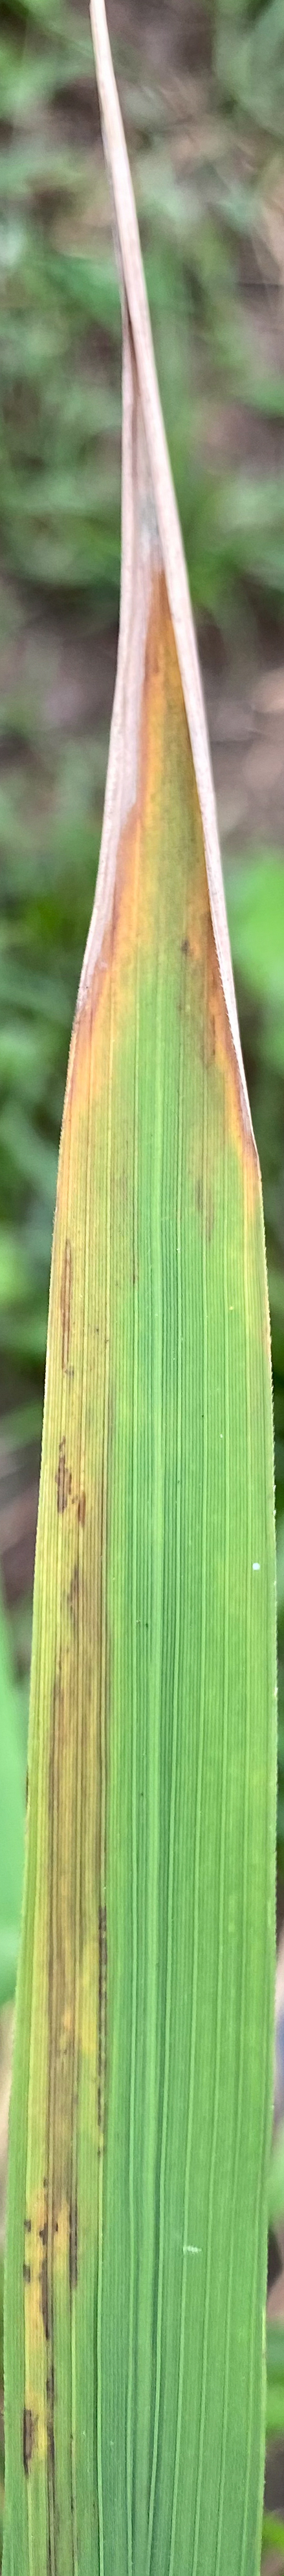
Nhãn: P